Official (ice hockey)

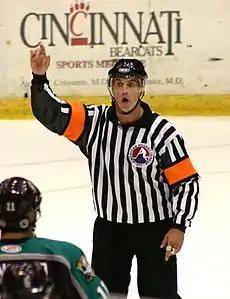
American Hockey League (former NHL) referee Dean Morton

In ice hockey, an official is a person who has some responsibility for enforcing the rules and maintaining the order of the game. There are two categories of officials, on-ice officials, who are the referees and linesmen that enforce the rules during gameplay, and off-ice officials, who have an administrative role rather than an enforcement role.